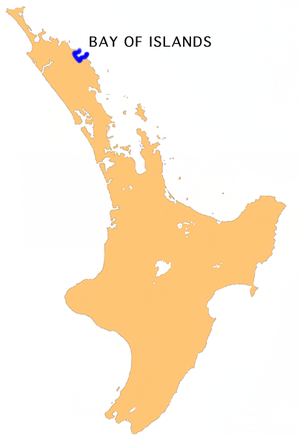
La baie des Îles est située dans la région de Northland, dans le nord de l'île du Nord de la Nouvelle-Zélande. Située à 60 km au nord-ouest de Whangarei, elle est presque à la pointe nord du pays. C'est l'une des destinations touristiques les plus populaires, réputée pour la pêche et le nautisme.